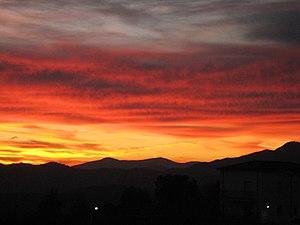
Entre chien et loup sur la Sierra de la Peña de Francia (Salamanca — España)